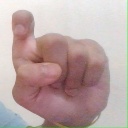
अक्षर: इ